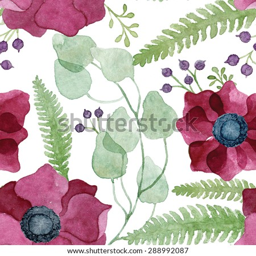
watercolor floral pattern with bright red flowers , eucalyptus , berries and fern .